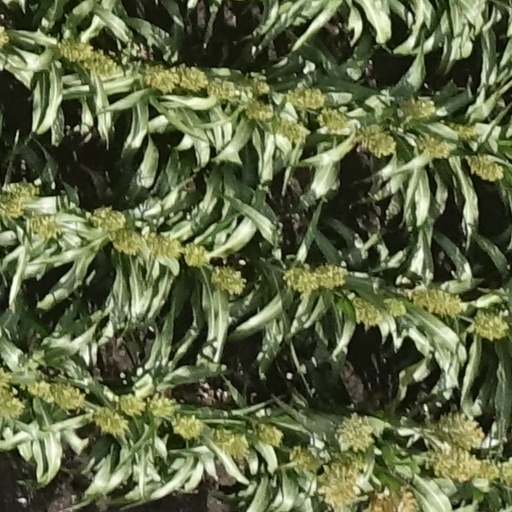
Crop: sorghum